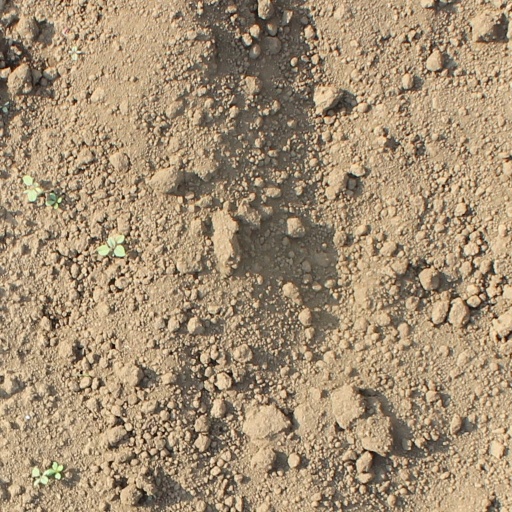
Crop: soybean